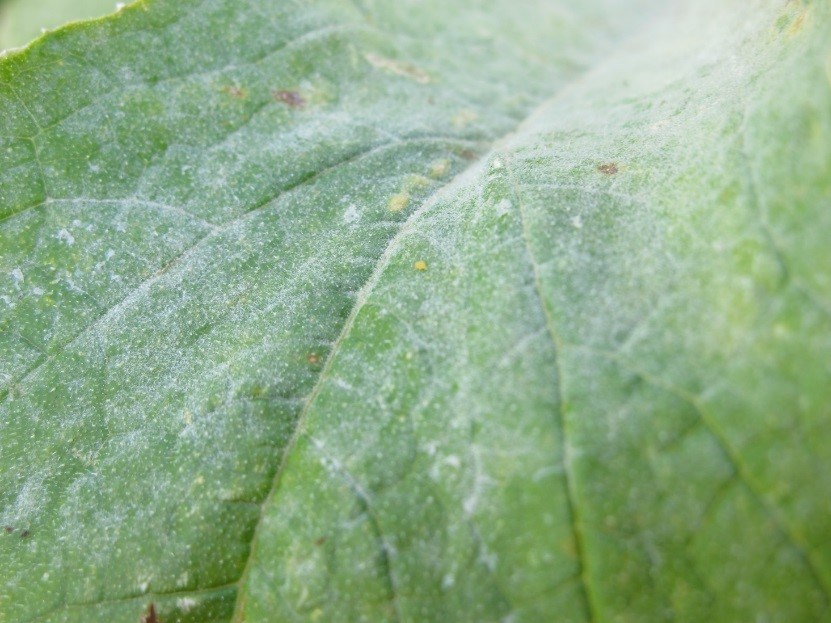
Labels: Squash Powdery mildew leaf